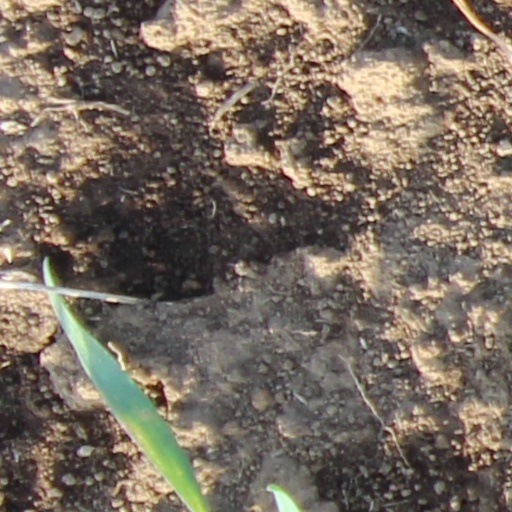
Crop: wheat